The Temptation of St Anthony (Bosch)

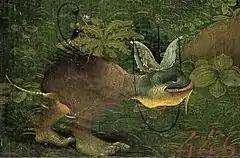
Detail

St. Anthony the Abbot is portrayed in meditation, in a sunny landscape near the trunk of a dry tree. St. Anthony is a recurrent figure in Bosch's work, with up to 15 paintings of this subject, all inspired by legends told in the "Golden Legend" and in his "Life" by Athanasius of Alexandria. He is represented in a setting of solitude and temptation that the saint experienced over twenty years. Although this picture is significantly different from other works by Bosch of St. Anthony, such as the triptych painting of the same name, customary features of the abbot include his dark brown habit with the Greek letter "tau" and a pig by his side.